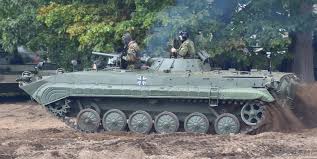
Label: BMP-1